Yhyakh

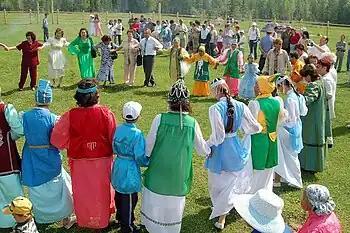
The Ohuokhai Dance

The Ohuokhai (Оhуохай) dance has its roots in the period when the Sakha people lived further south and were cattle-breeders, termed "sun worshippers". It is a native dance that combines three forms of art: dancing, singing and poetry. The Sakha word for "dance", "Üñküü" (Yҥкүү) comes from the verb "üñ" (Үҥ, "to worship").